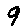
Label: 9